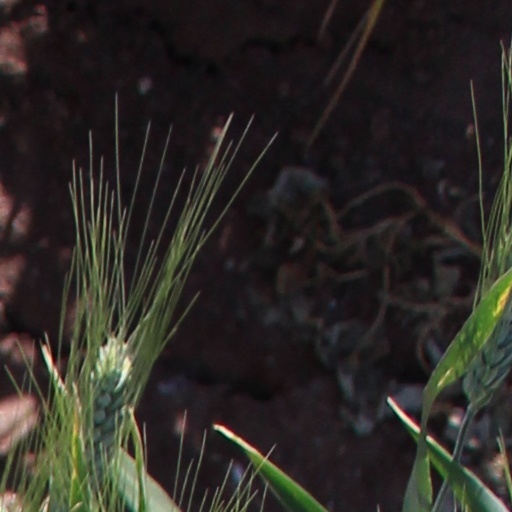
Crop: wheat